Nam Suk Lee

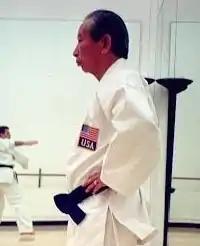
Nam Suk Lee teaching Traditional Chang Moo Kwan at the San Pedro YMCA

Nam Suk Lee (June 28, 1925 – August 29, 2000) born in the city of Yeo Joo, is credited with co-founding the traditional Korean martial art of Chang Moo Kwan in the mid-1940s, and then promoting and expanding it globally. Chang Moo Kwan was one of the five original Kwans which became Tae Kwon Do in the mid 1950s. In his later life Nam Suk Lee was to make the seaside community of San Pedro, California his home, where he reestablished his traditional roots in Chang Moo Kwan. He was 75 and still actively teaching Chang Moo Kwan through the San Pedro YMCA. Nam Suk Lee died in the neighboring Southern California community of Torrance on August 29, 2000, due to a stroke.